Half-breed

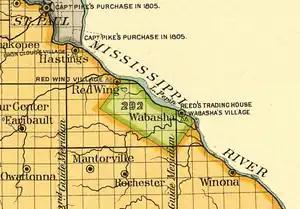
The Minnesota side of the Lake Pepin Half-Breed Tract is designated as 292 on this map.

In the 19th century, the United States government set aside lands in the western states for people of American Indian and European or European American ancestry known as the Half-Breed Tract. The Nemaha Half-Breed Reservation was established by the Treaty of Prairie du Chien of 1830. In Article 4 of the 1823 Treaty of Fond du Lac, land was granted to the "half-breeds" of Chippewa descent on the islands and shore of St. Mary's River near Sault Ste. Marie.